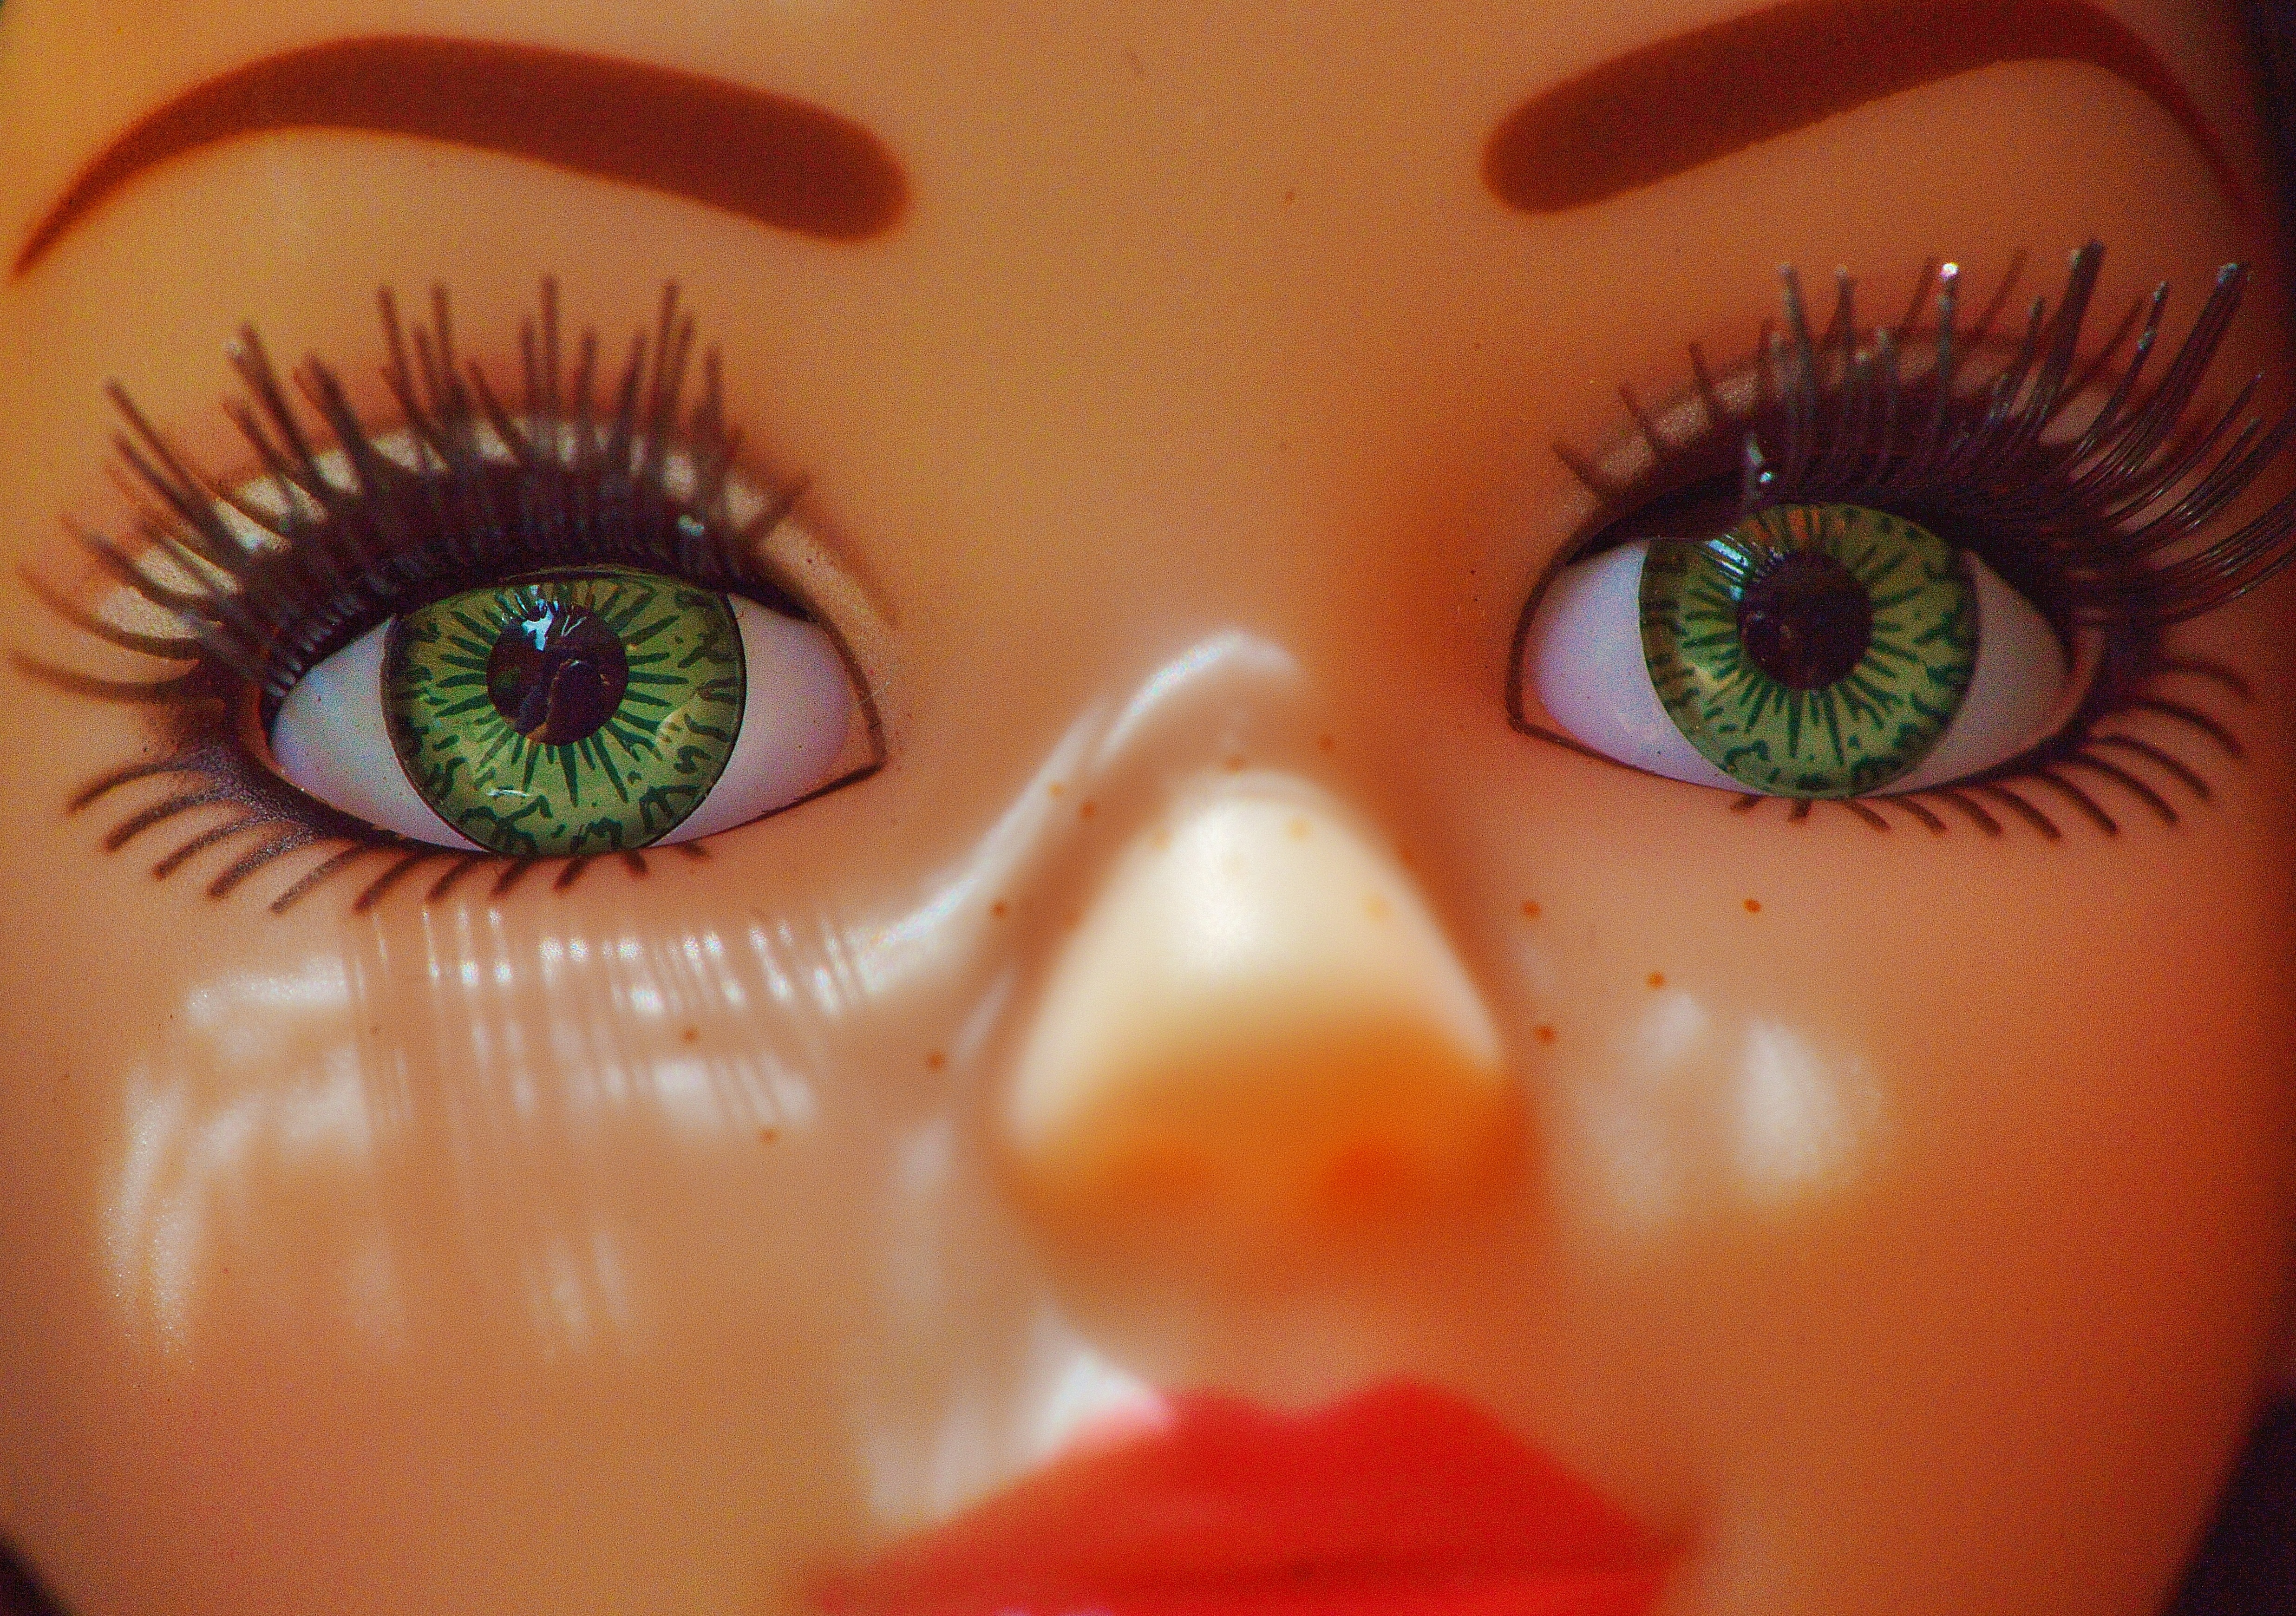
hand, girl, play, green, red, color, blue, mouth, eyelash, close up, human body, face, doll, nose, eyes, eye, glasses, head, toys, skin, beauty, organ, children toys, macro photography, doll face, vision care, eyelash extensions